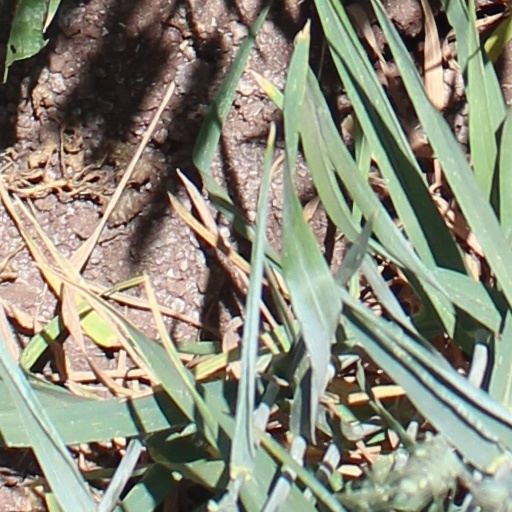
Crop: wheat